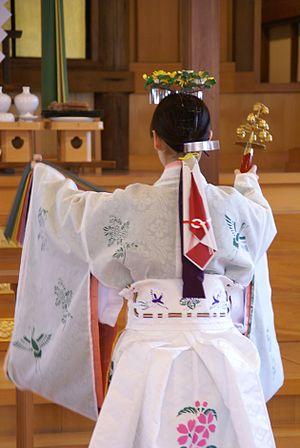
Les miko sont, au Japon, de jeunes femmes au service d'un sanctuaire shintoïste. Elles assistent les prêtres shintō dans leurs tâches cléricales quotidiennes et accueillent les visiteurs des lieux saints.